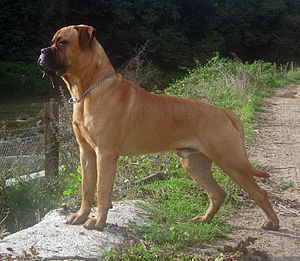
Bullmastiff
Bullmastiff
En Bullmastiff er en muskuløs vagthund. Det siges at den i sin tid var en krydsning mellem 60% Engelsk Mastiff og 40% Old English Bulldog, som sidenhen er blevet intenst stambogsført gennem mange år.